QSL card

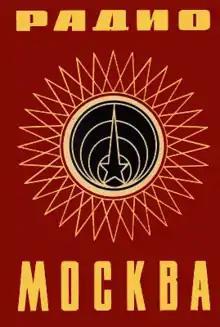
A Radio Moscow QSL card from 1969.

International shortwave broadcasters have traditionally issued QSL cards to listeners to verify reception of programming, and also as a means of judging the size of their audiences, effective reception distances, and technical performance of their transmitters. QSL cards can also serve as publicity tools for the shortwave broadcaster, and sometimes the cards will include cultural information about the country.